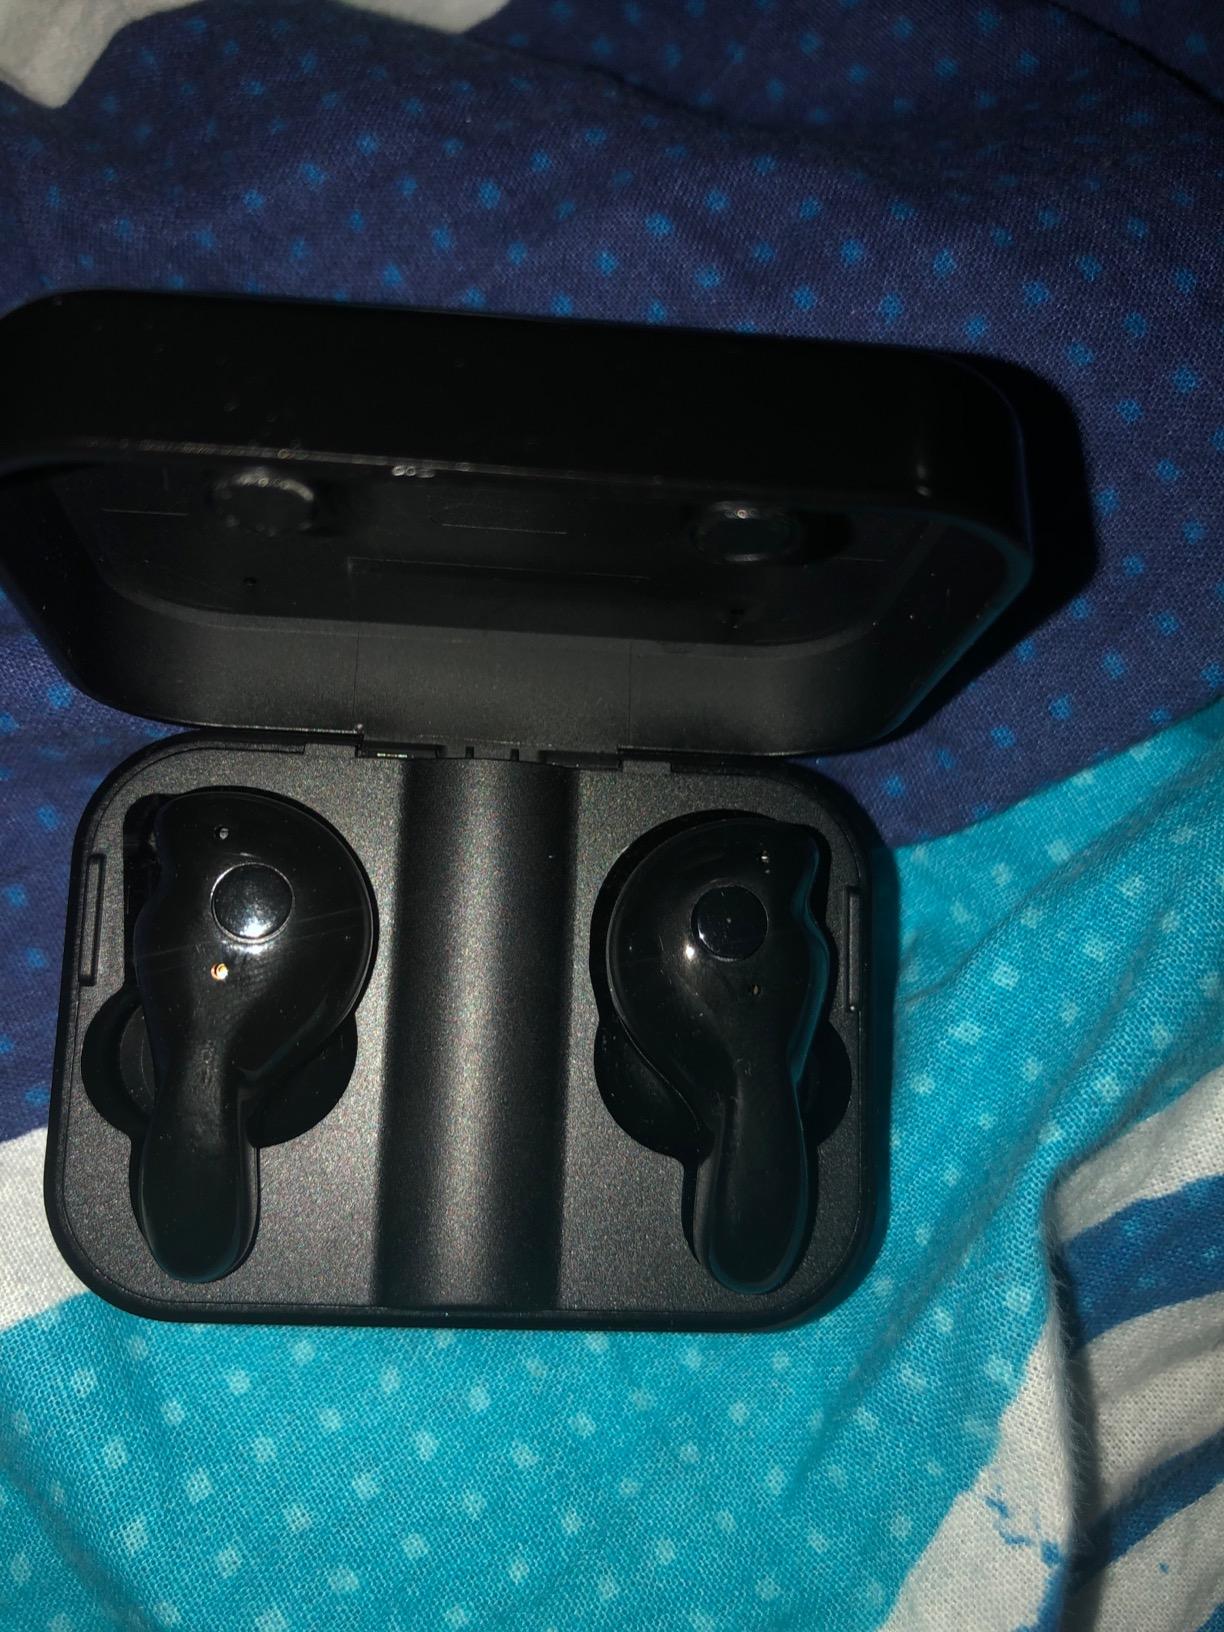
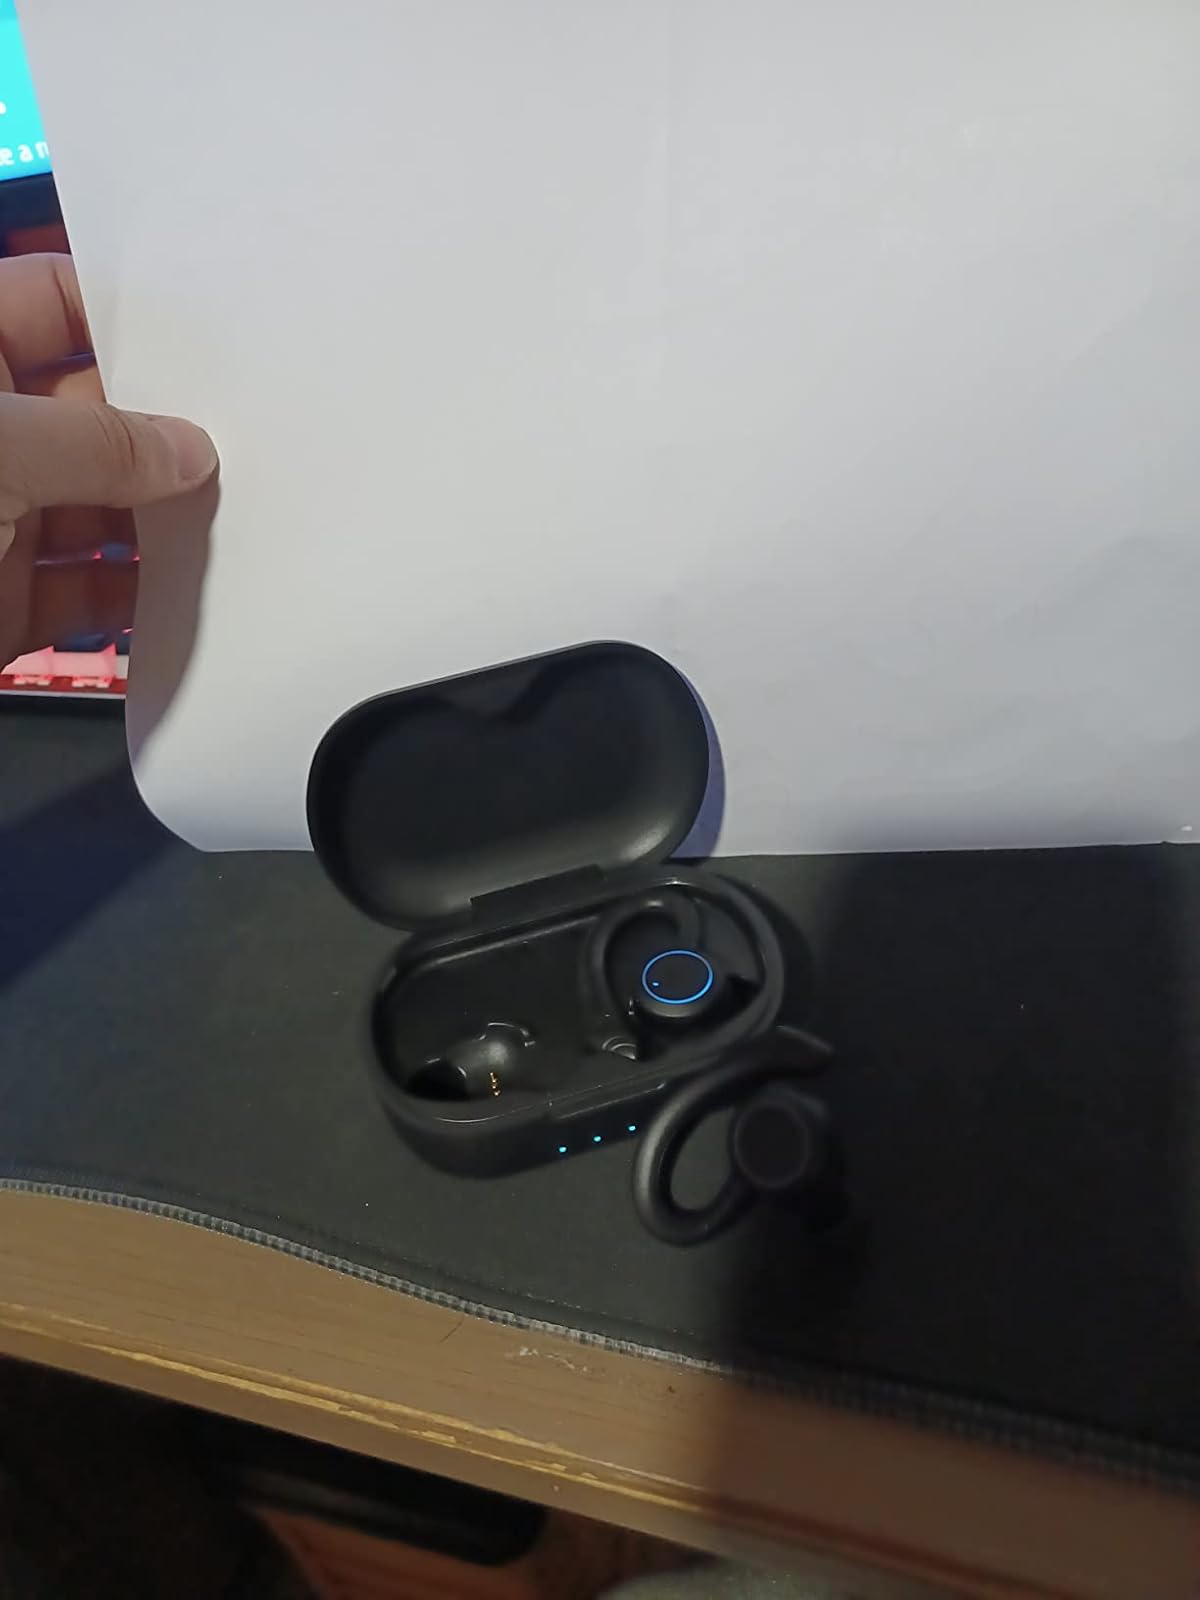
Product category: earbuds
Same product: no